Yūrei

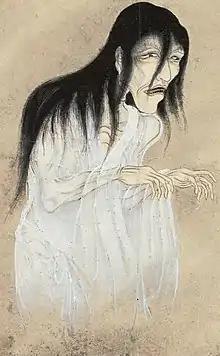
Yūrei from the Hyakkai Zukan, c. 1737

All Japanese ghosts are called "yūrei", and there are several types within this classification. However, a given ghost may be described by more than one of the following terms, as the following terms are used differently depending on which elements of a ghost's characteristics are focused on: